Secret Treaty of Vienna

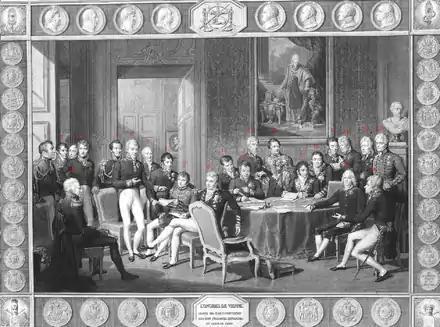
Representatives at the Congress of Vienna

The Congress of Vienna brought together the European great powers in Austria to discuss the future of Europe following the defeat of France in the 1813-14 War of the Sixth Coalition. The principal allies of the Sixth Coalition, Britain, Austria, Prussia, Russia together with representatives from minor nations and the defeated power, France (now under the Bourbon Restoration) sat from September 1814. Among their decisions was the redrawing of national borders and spheres of influence; the creation of free navigation rights on international rivers and the establishment of diplomatic precedence.